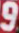
Number: 9